Shapiro time delay

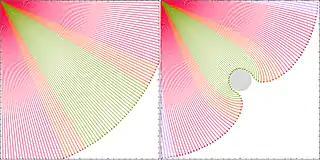
Left: unperturbed lightrays in a flat spacetime, right: Shapiro-delayed and deflected lightrays in the vicinity of a gravitating mass (click to start the animation)

In a nearly static gravitational field of moderate strength (say, of stars and planets, but not one of a black hole or close binary system of neutron stars) the effect may be considered as a special case of gravitational time dilation. The measured elapsed time of a light signal in a gravitational field is longer than it would be without the field, and for moderate-strength nearly static fields the difference is directly proportional to the classical gravitational potential, precisely as given by standard gravitational time dilation formulas.